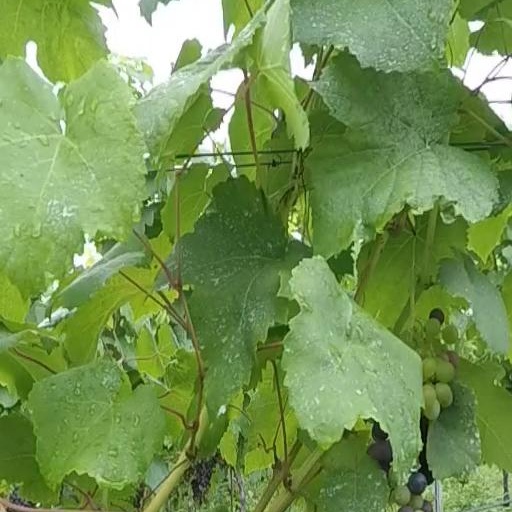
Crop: grape